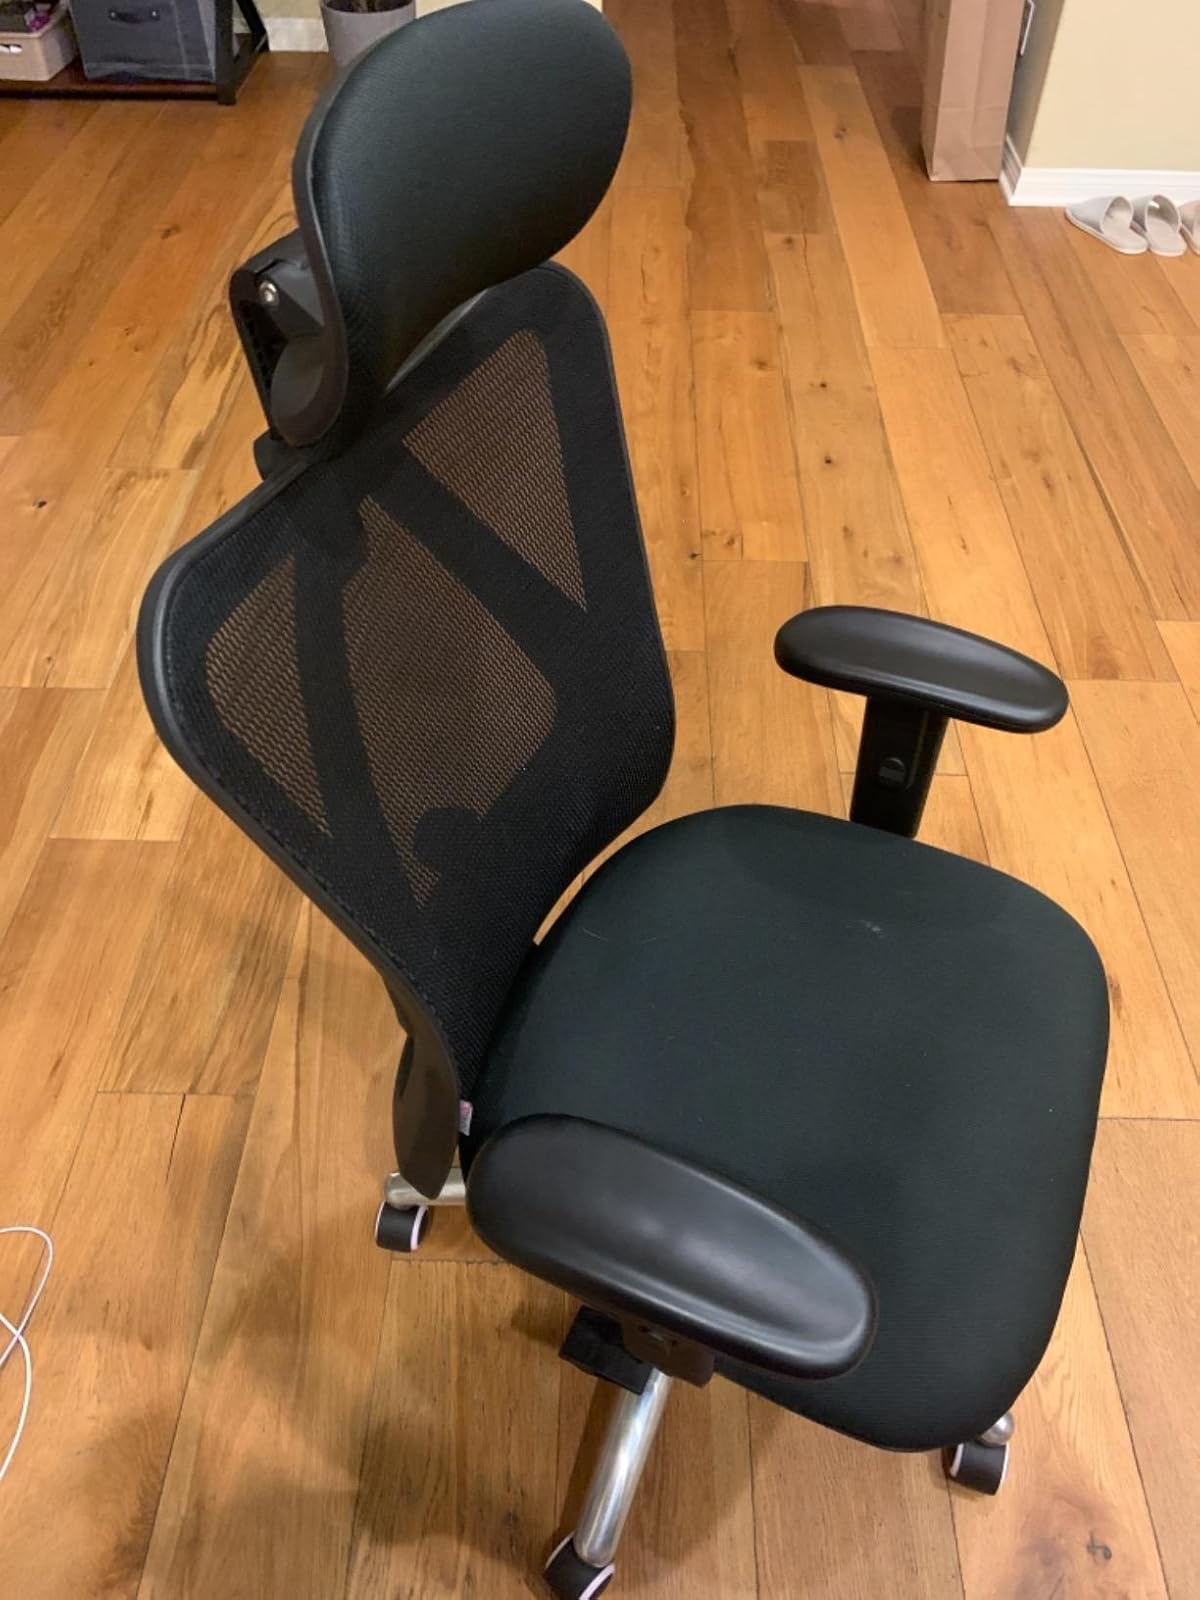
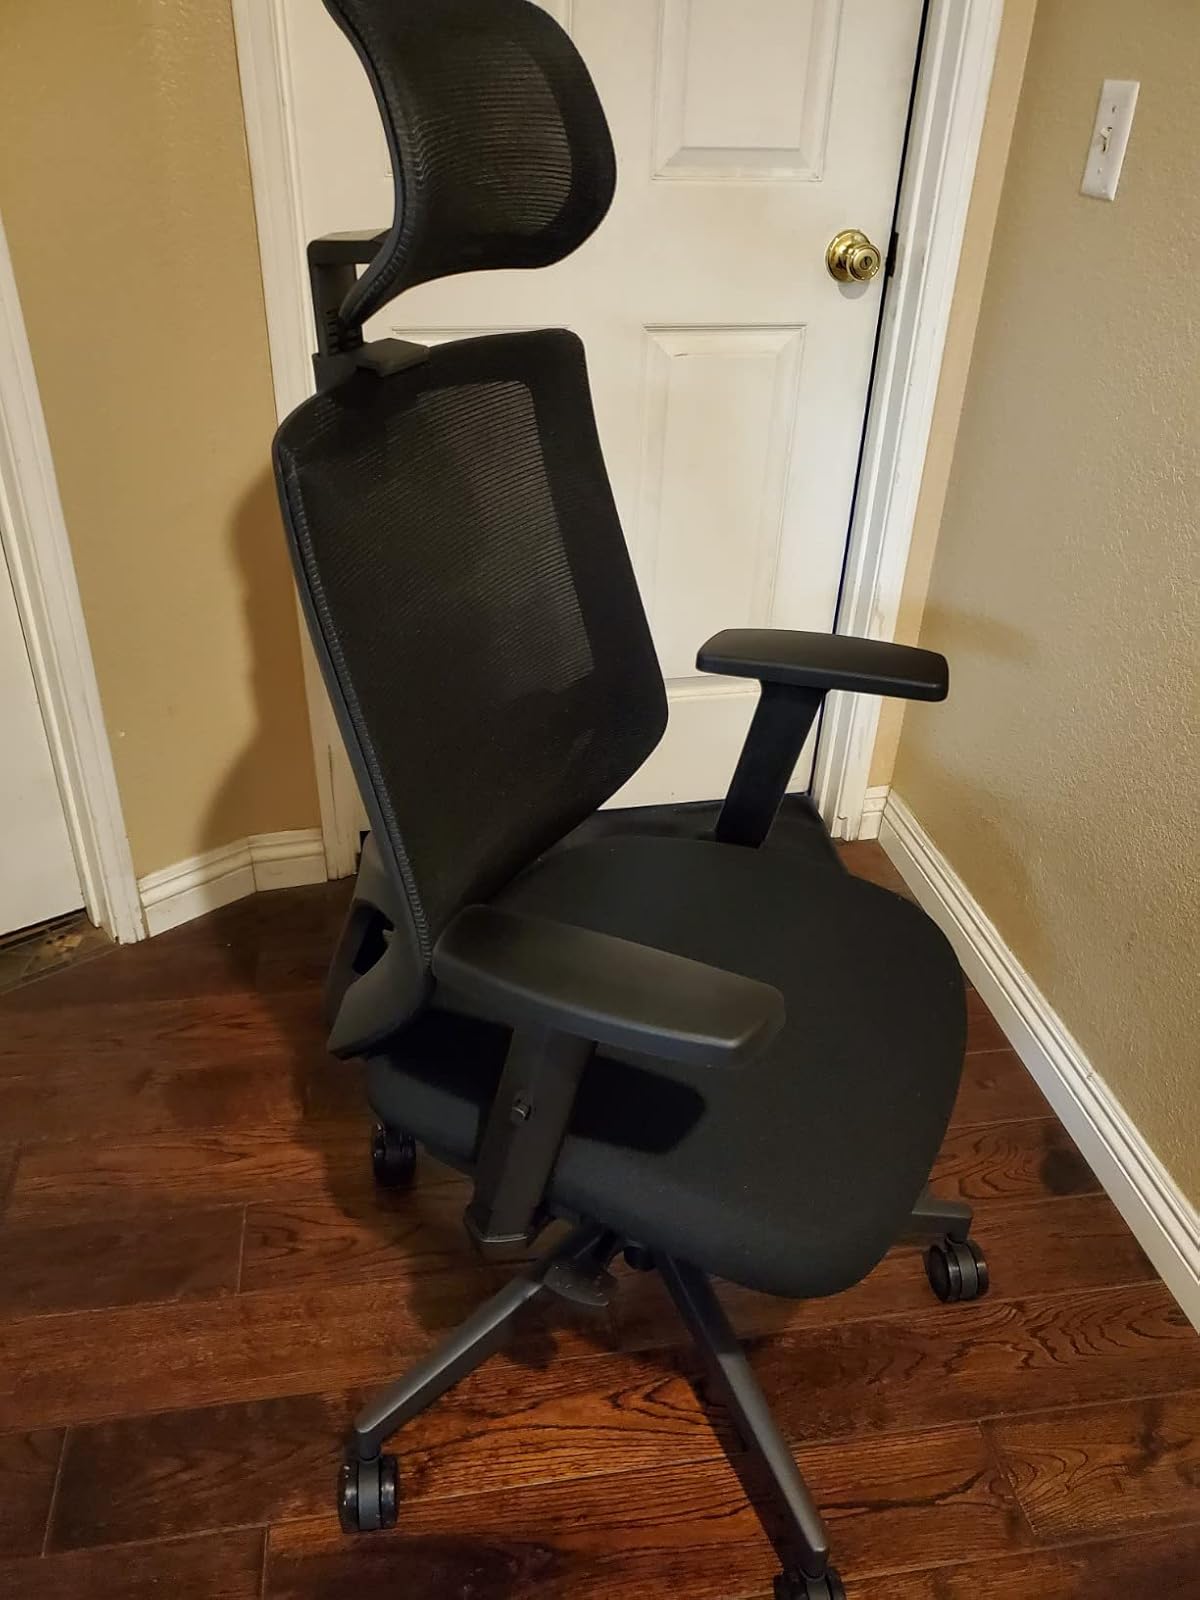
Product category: items_chair
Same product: no